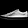
Label: Sneaker